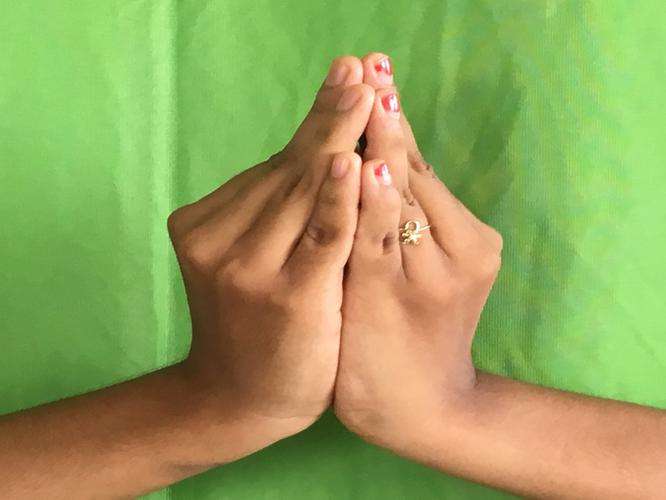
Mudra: Kapotham
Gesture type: double_hand